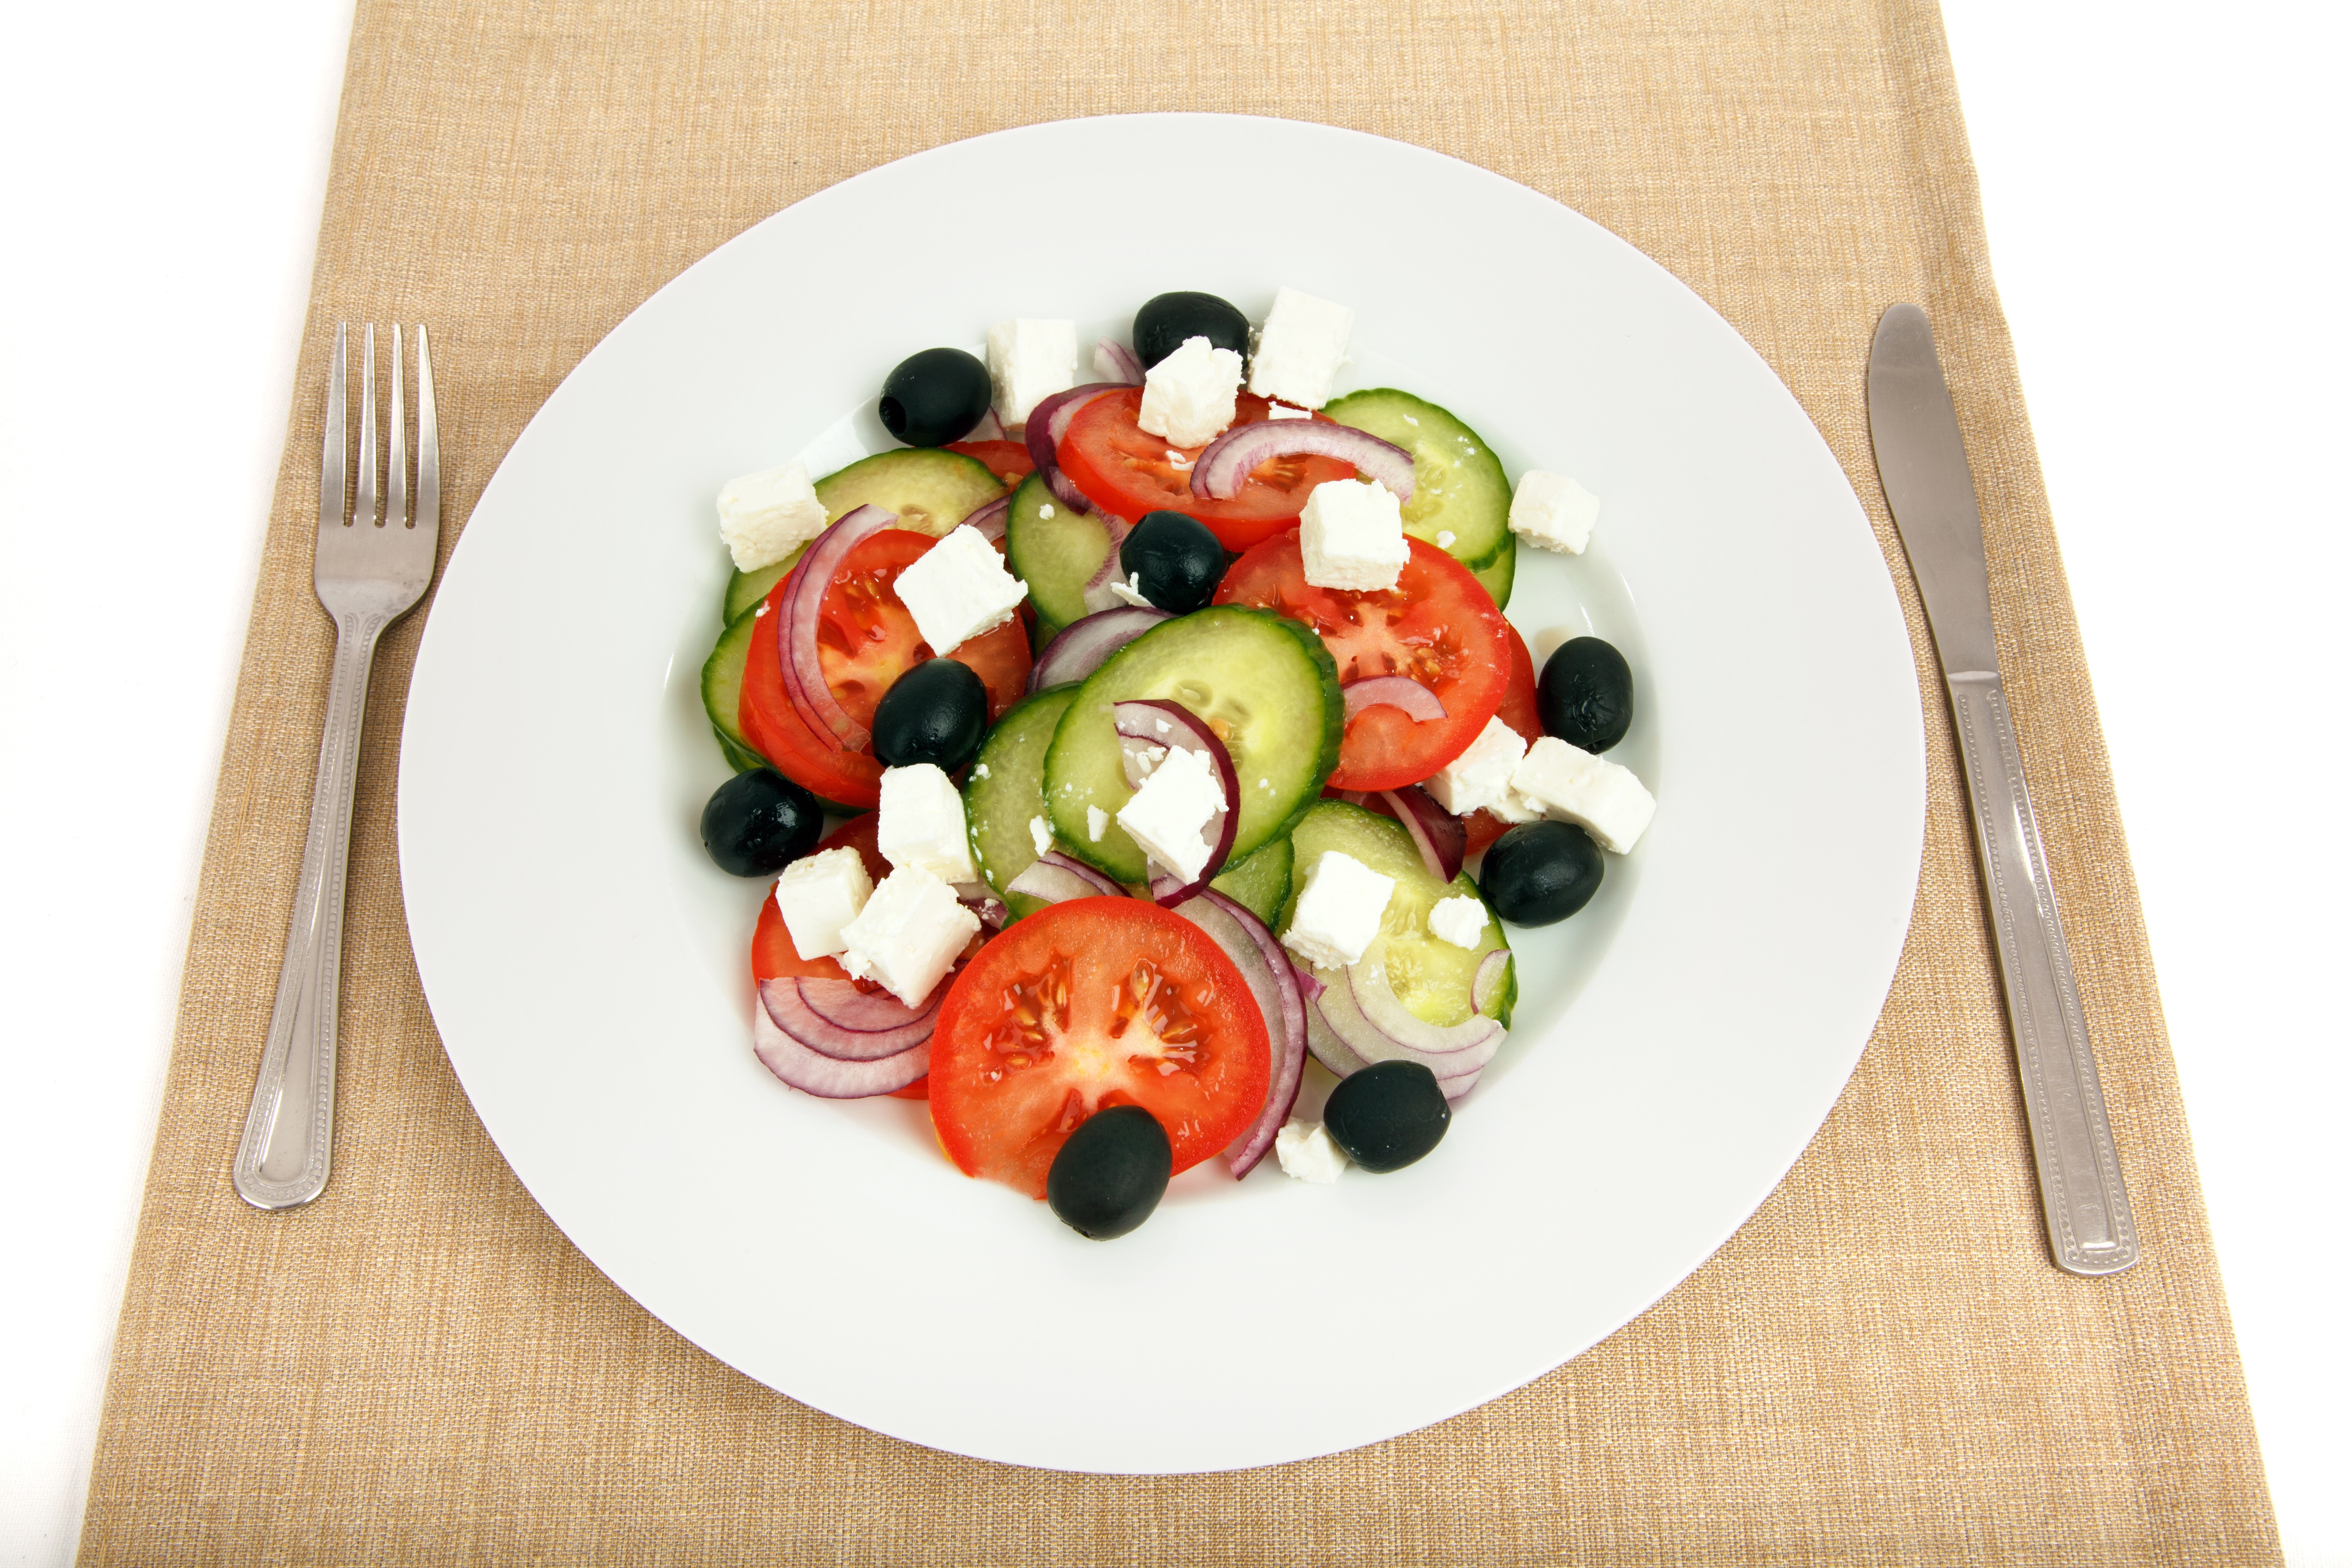
dish, meal, food, salad, greek, mediterranean, produce, vegetable, plate, fresh, healthy, cuisine, onion, lettuce, cheese, tomato, cucumber, vegetarian, olives, diet, olive, appetizer, flowering plant, feta, land plant